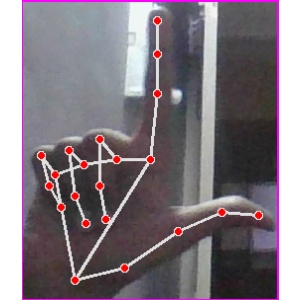
अक्षर: ल